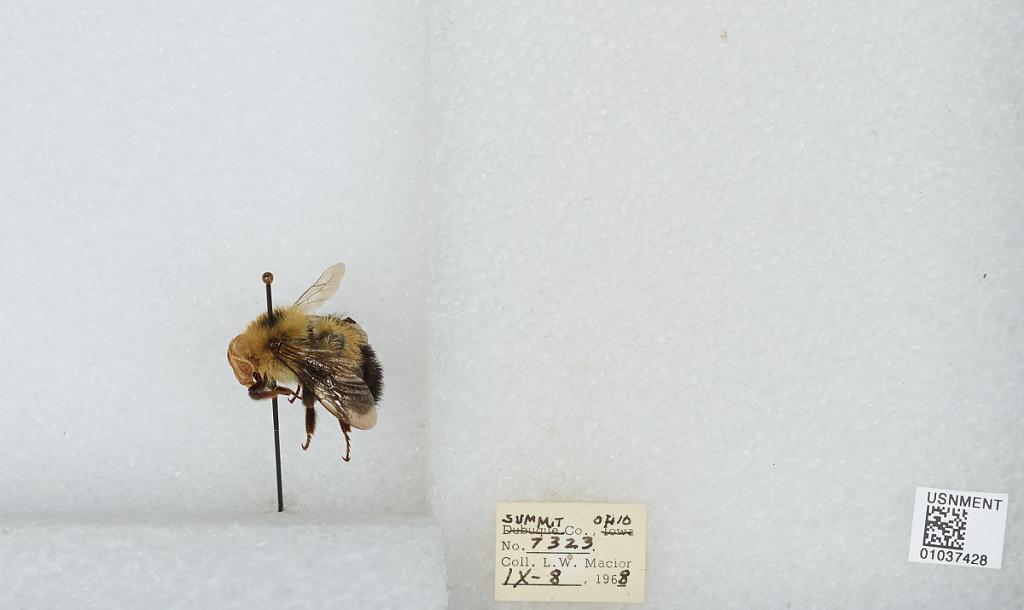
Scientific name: Bombus (Pyrobombus) vagans vagans Smith
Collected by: L. Macior
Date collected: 1968-9-8
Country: United States
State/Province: Ohio
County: Summit
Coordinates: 41.0917, -81.5594